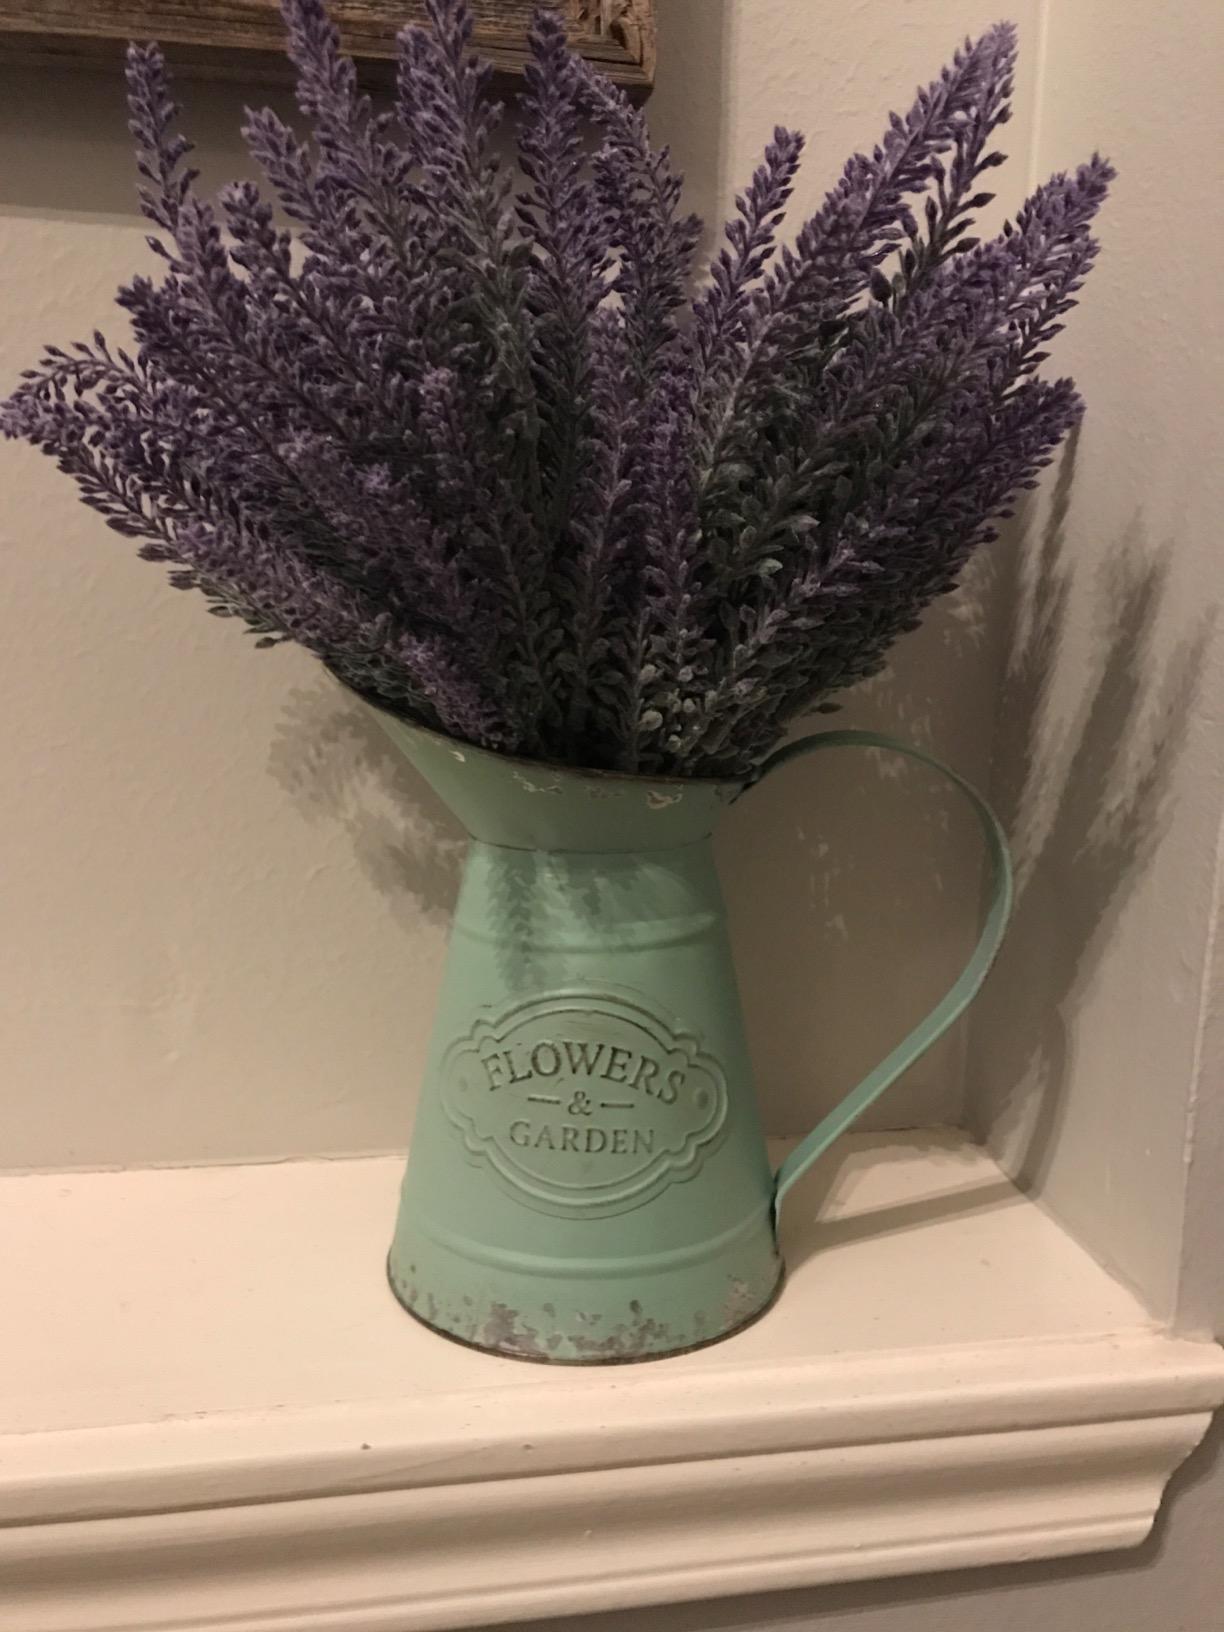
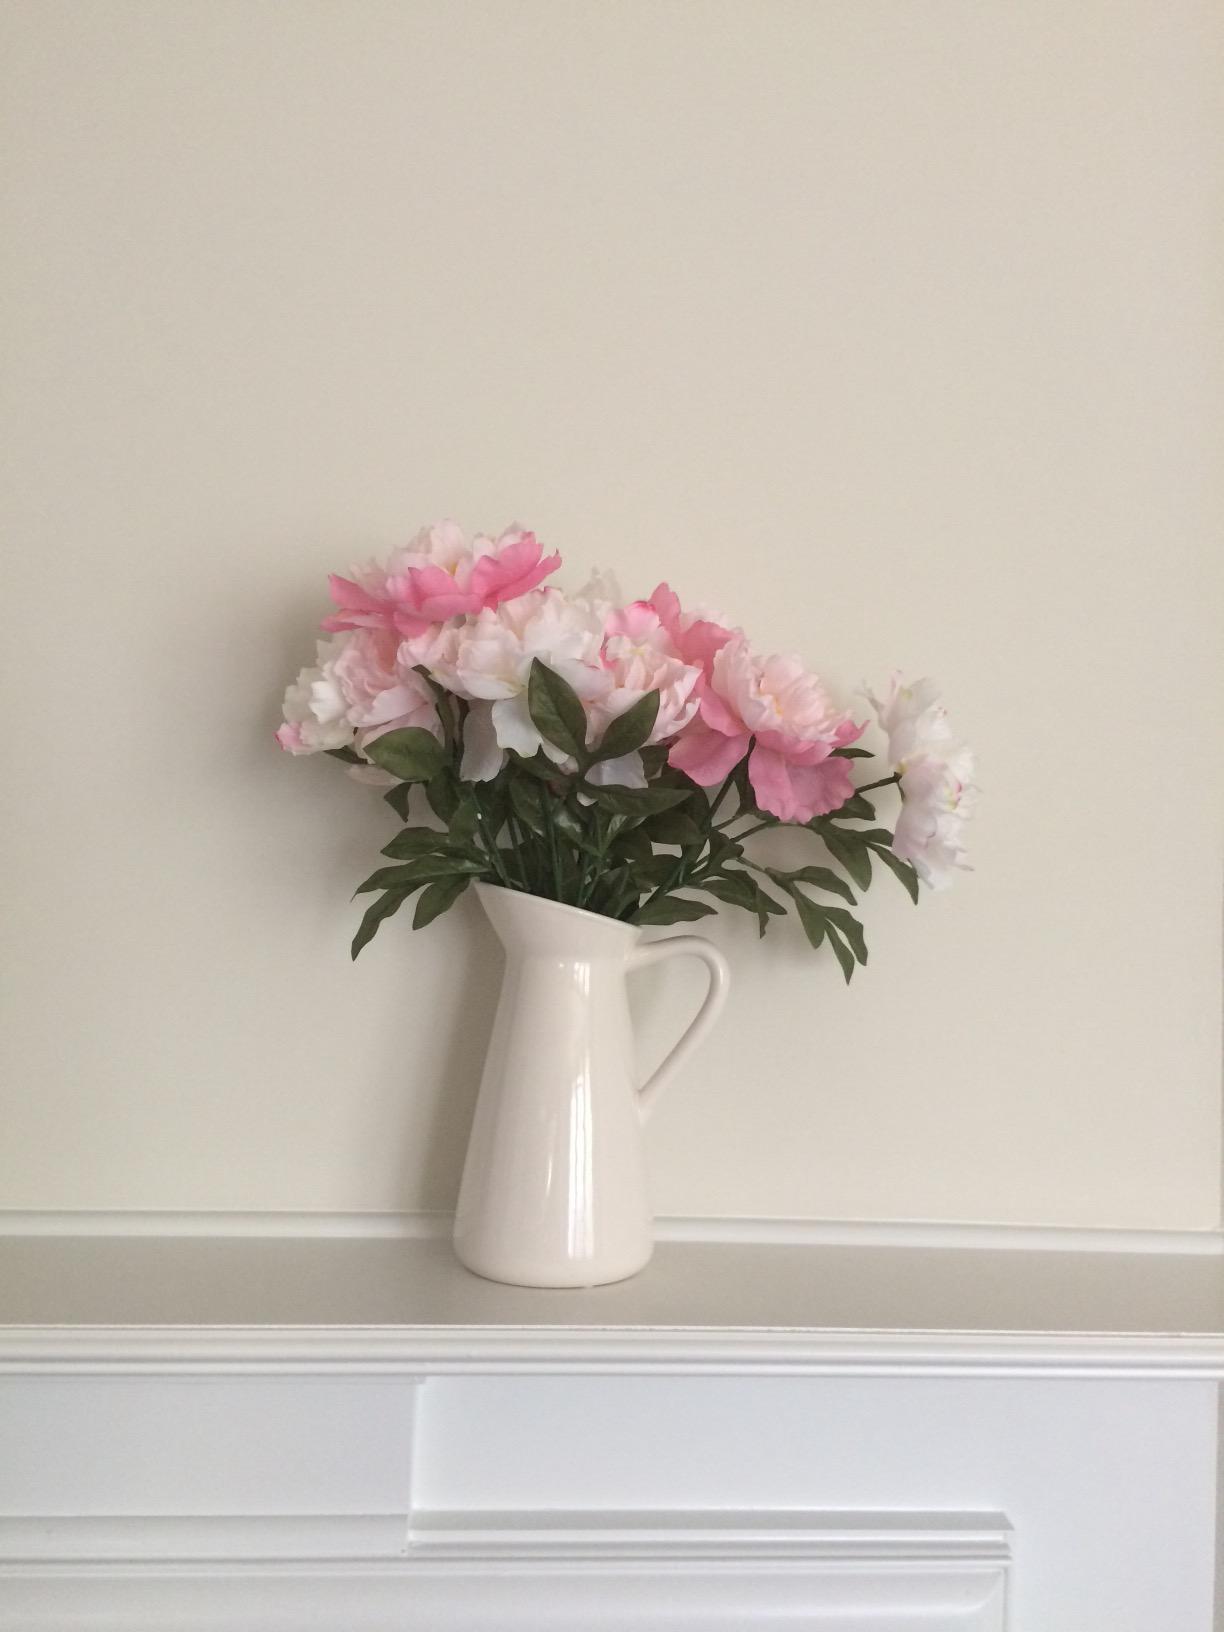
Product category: vase
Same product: no